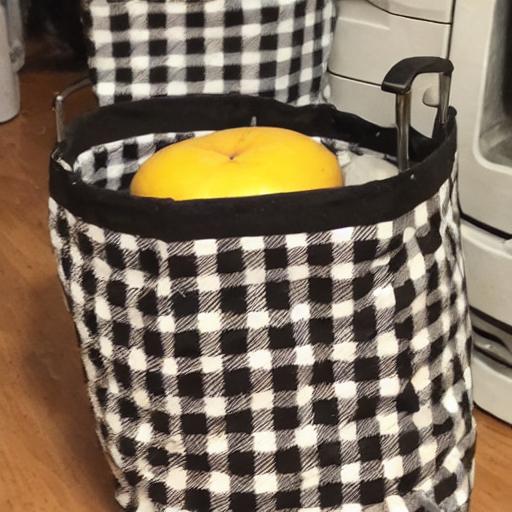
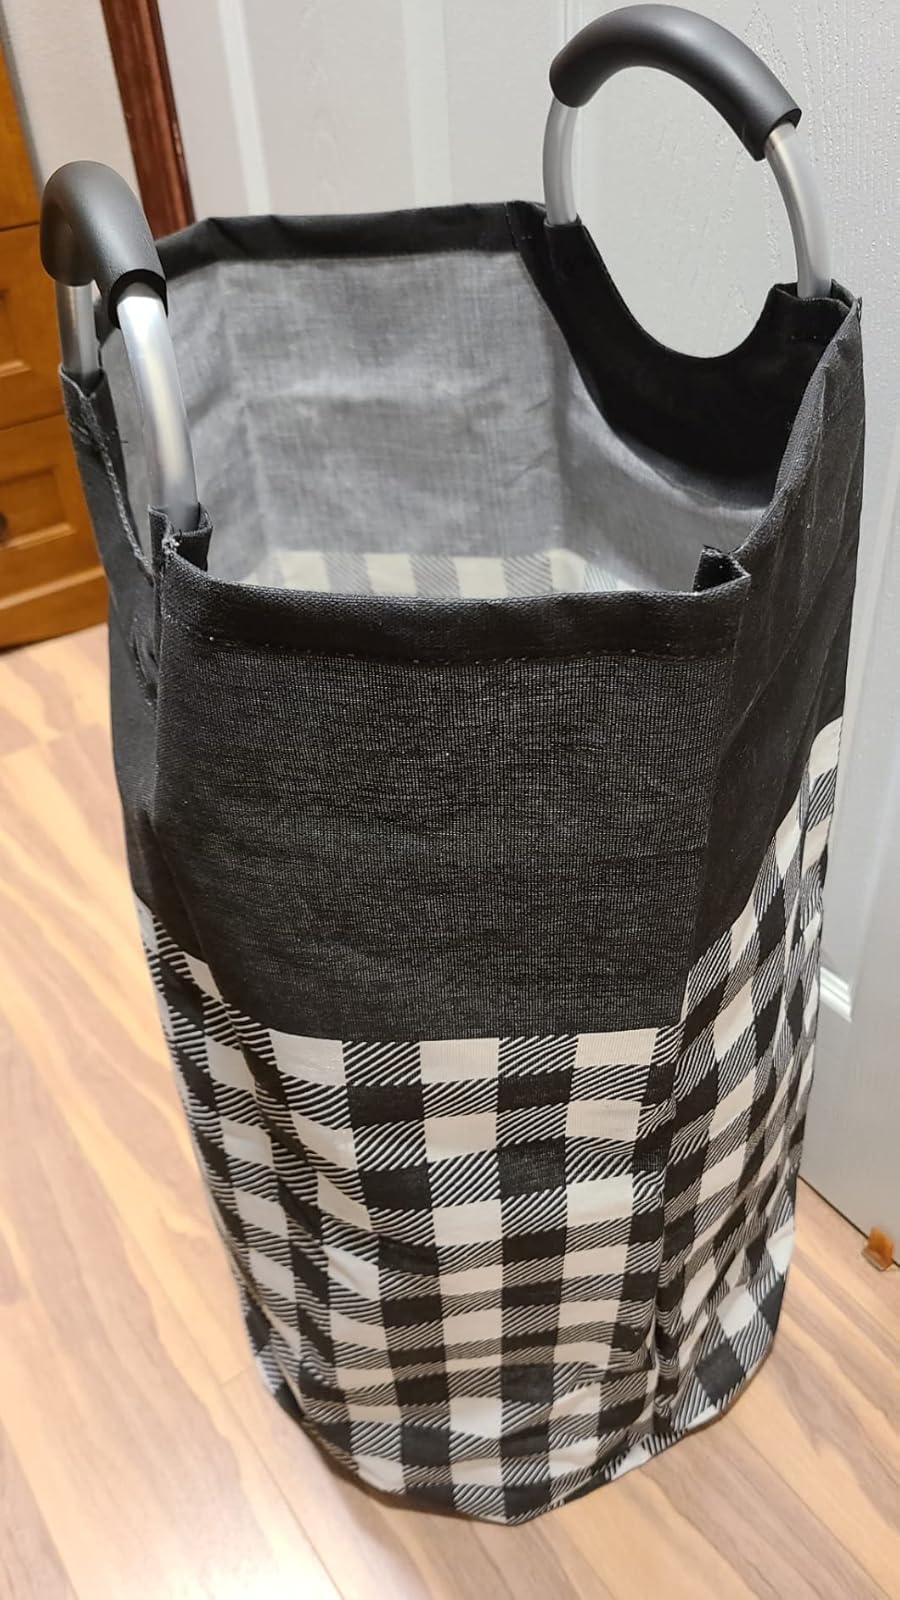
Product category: items_hamper
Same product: no